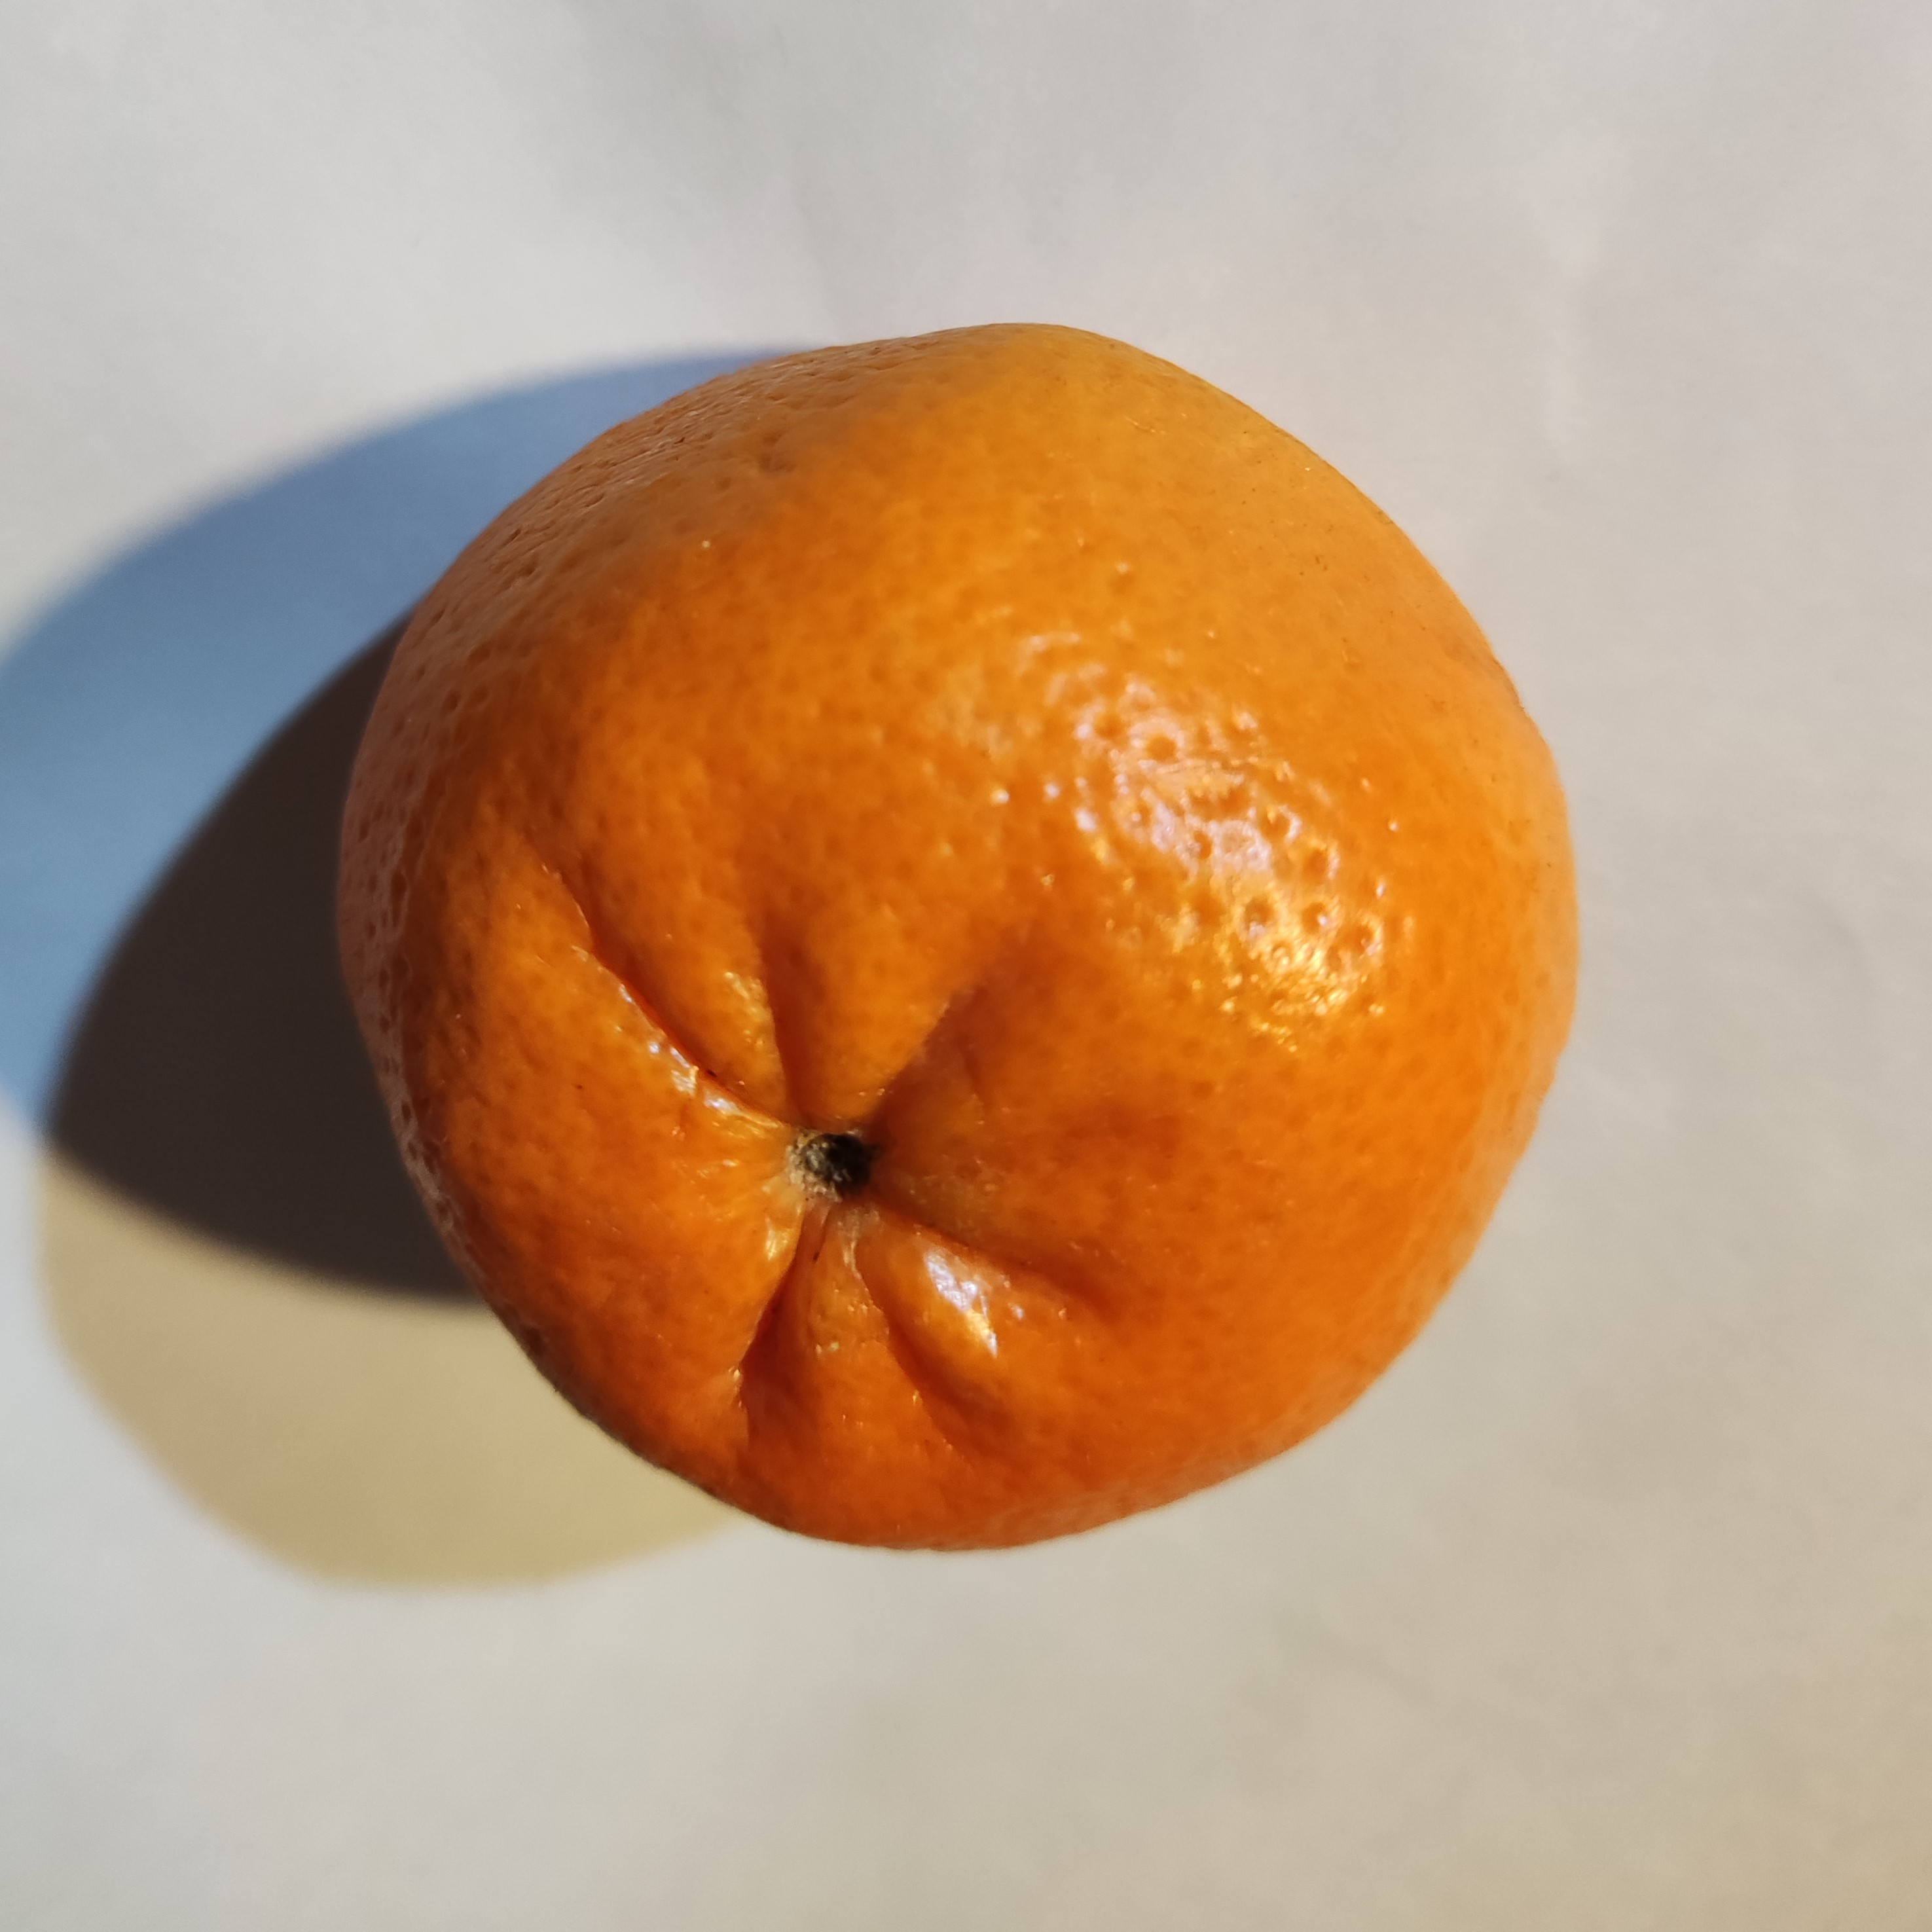
Fruit: orange
Condition: fresh